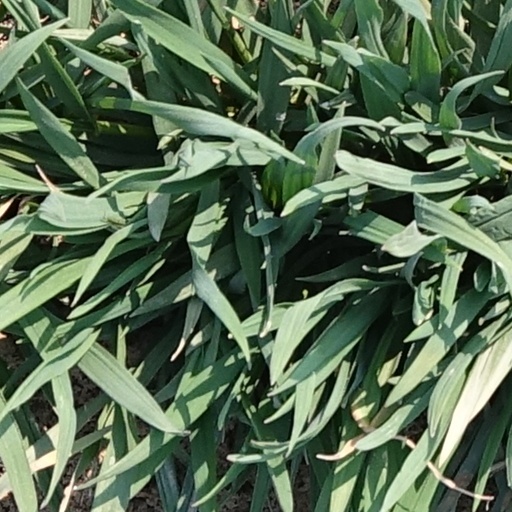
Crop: wheat